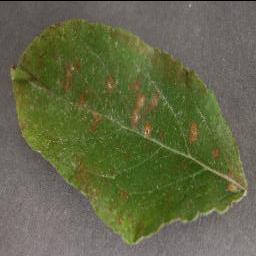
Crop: apple
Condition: cedar_rust